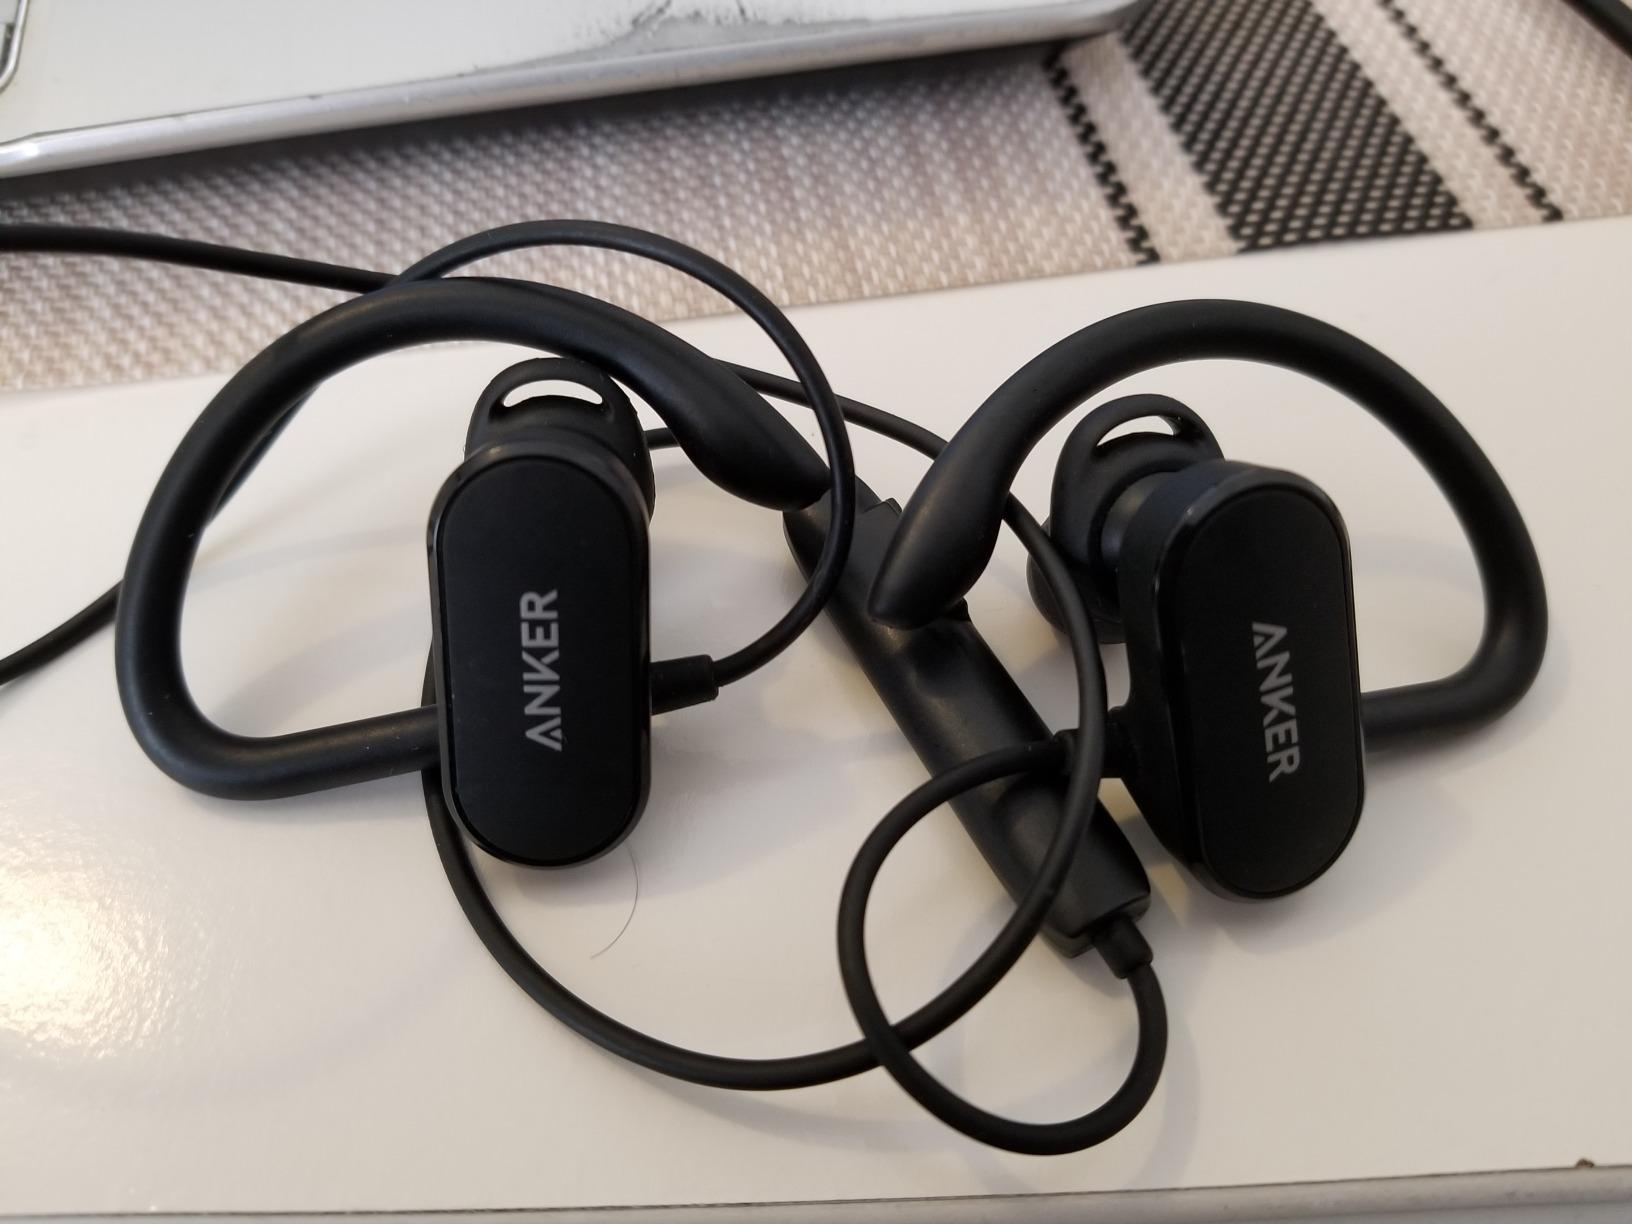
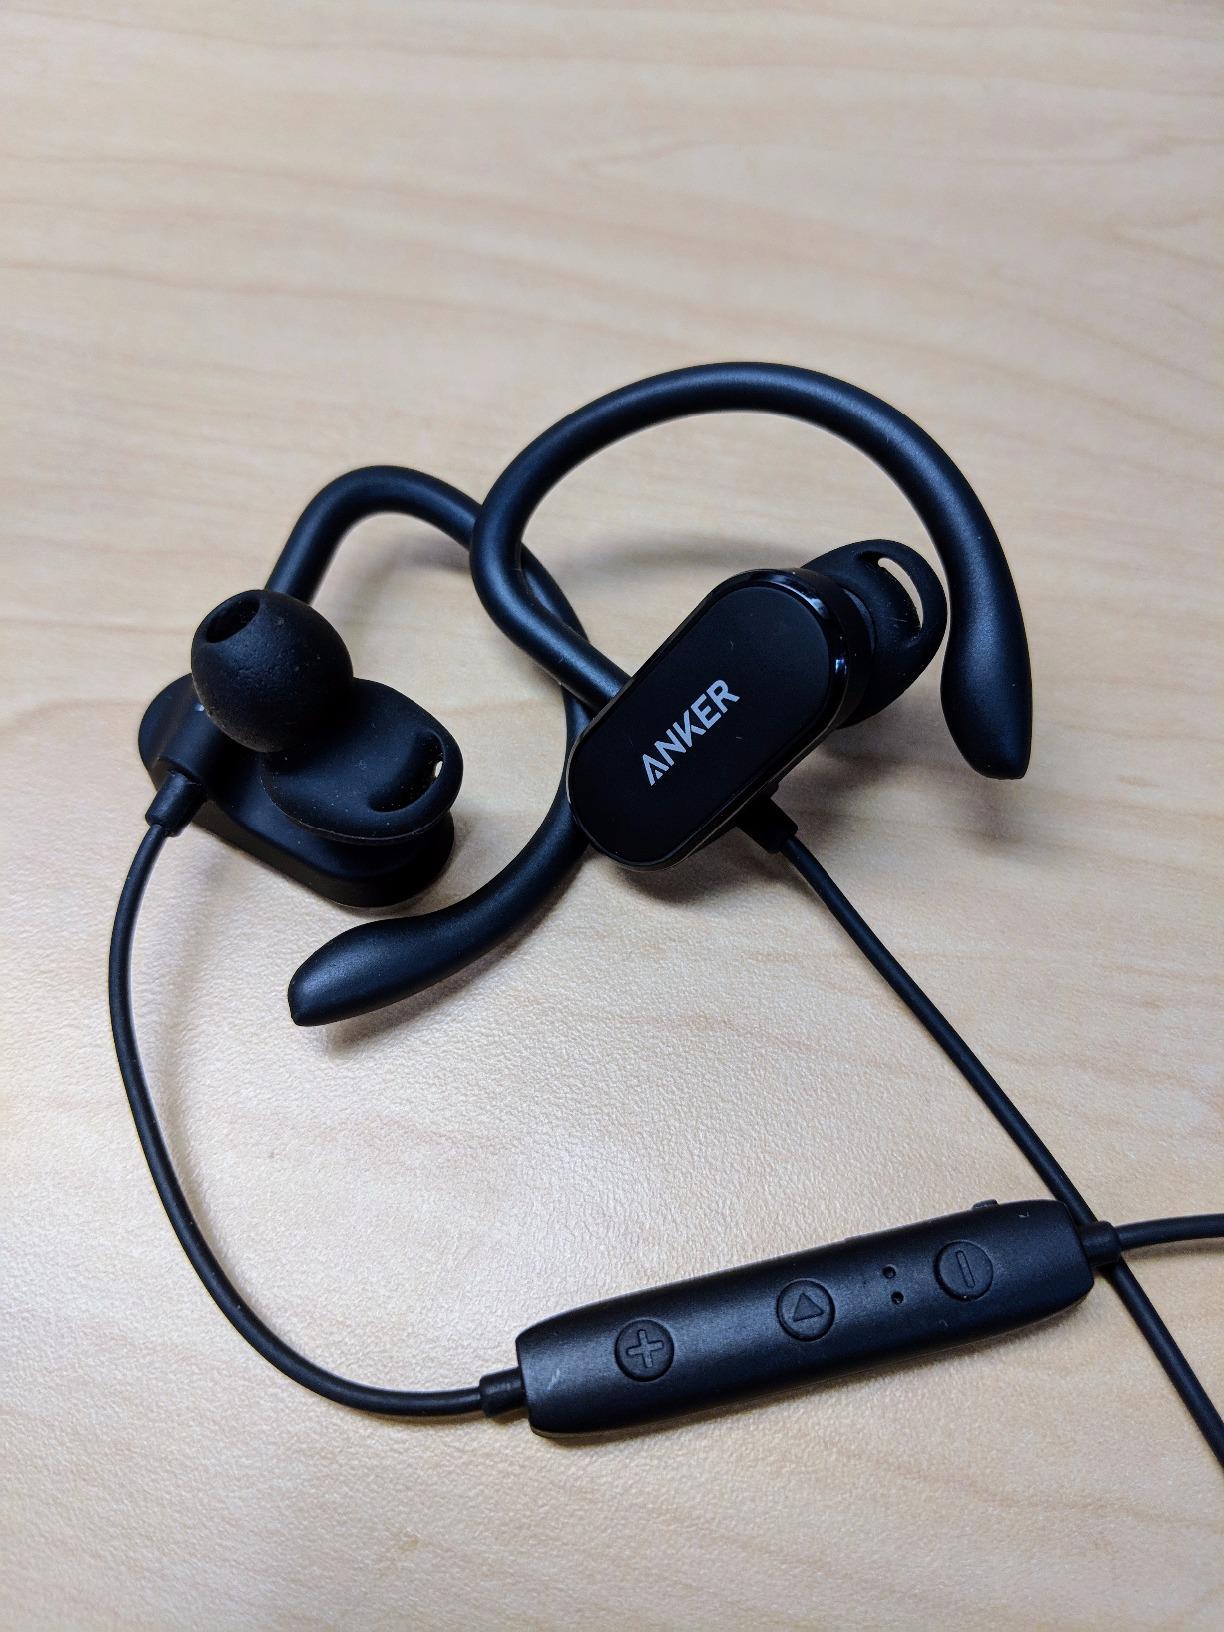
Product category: headphones
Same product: yes